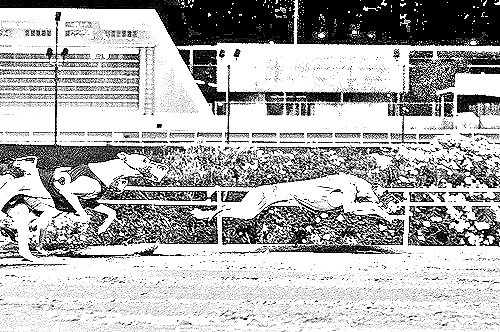
Portrait style: Sketch Portrait